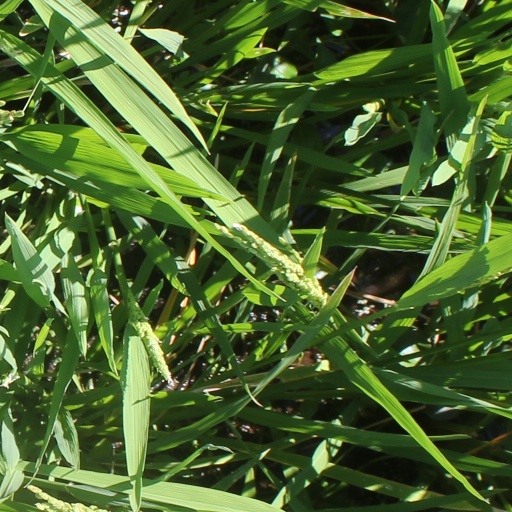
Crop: rice